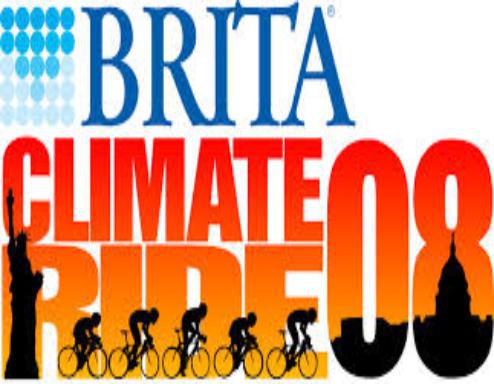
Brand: brita
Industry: Necessities